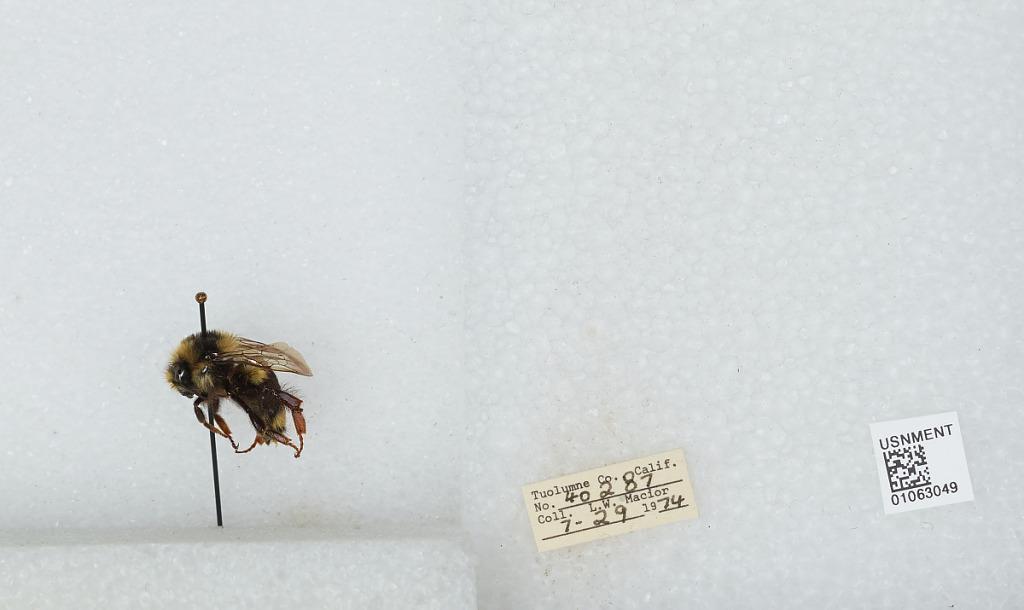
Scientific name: Bombus bifarius nearcticus
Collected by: L. Macior
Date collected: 1974-7-29
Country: United States
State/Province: California
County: Tuolumne
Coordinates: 38.02, -119.93